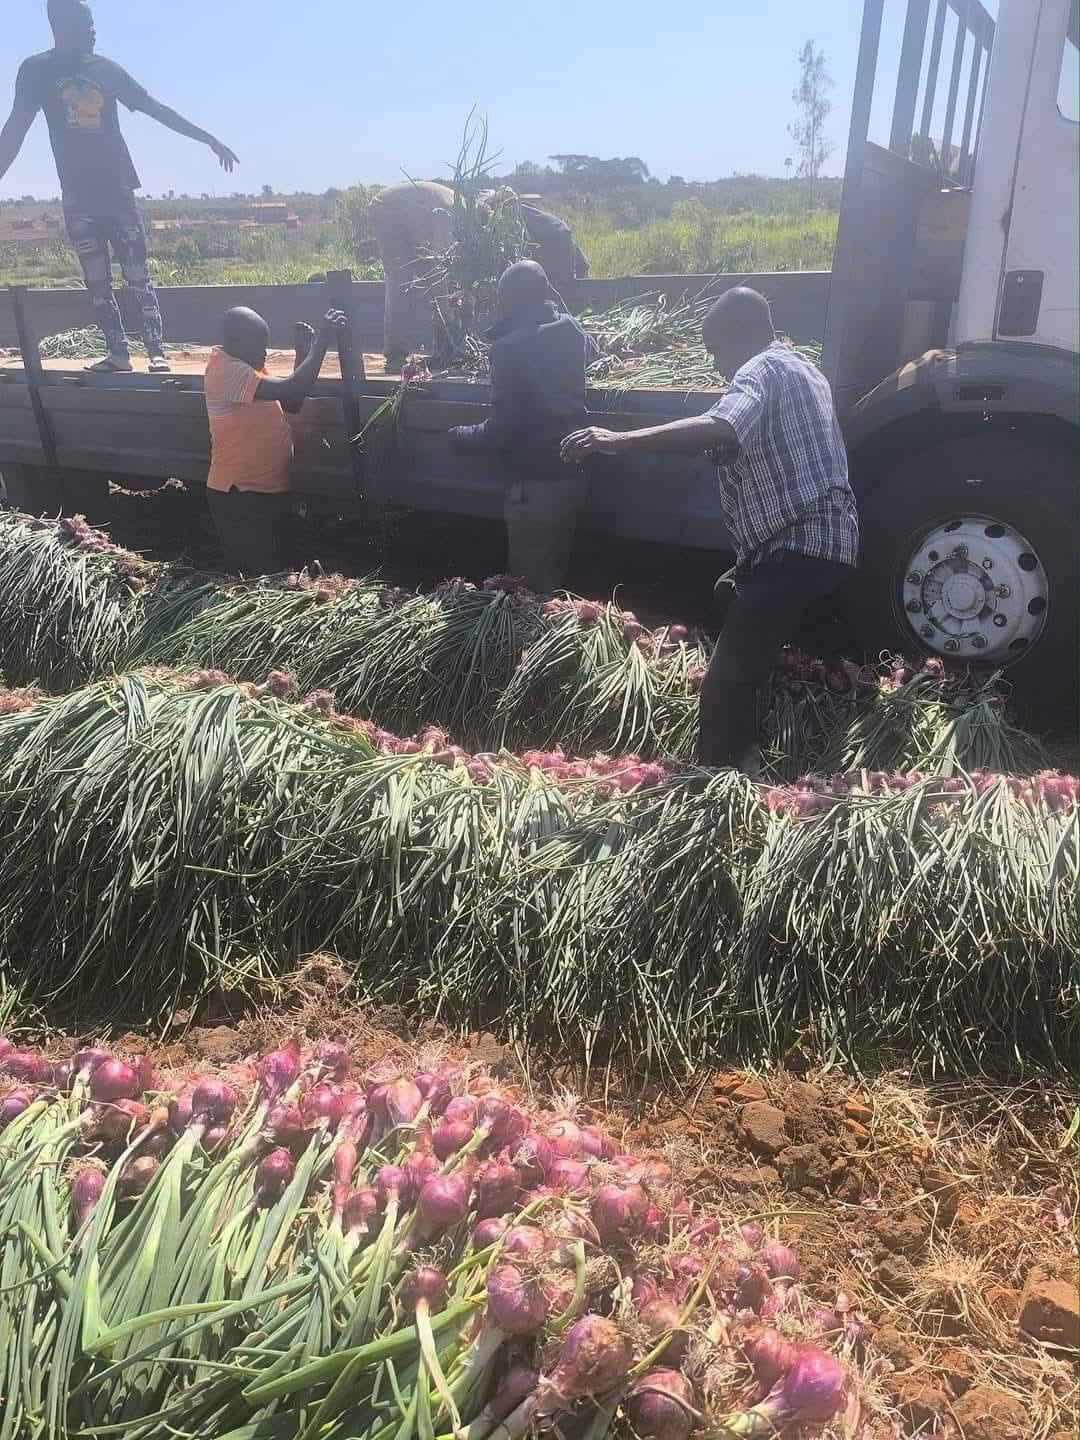
Uvunaji wa vitunguu wanaume wengi wanavuna vitunguu kuvitoa shambani wanapakia kwenye gari tayari kwa ajili ya kupeleka sokoni kuendelea na shughuli nzima ya biashara. gari hili ni aina ya "canter" ni gari kubwa ambalo linaloweza kubeba mzigo mkubwa kutoka sehemu moja kwenda nyingine.